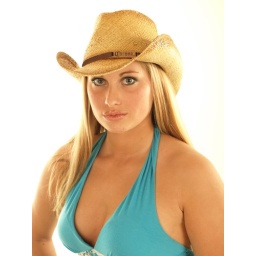
Copyright@2008 - Deja in her favorite hat and the blue screamer.